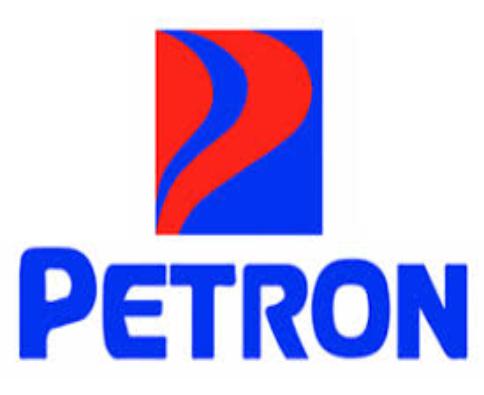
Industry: Transportation